Jan Thesleff

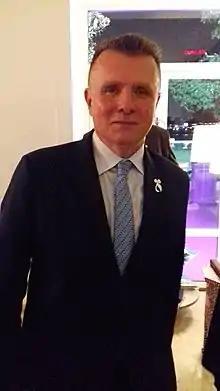

Jan Thesleff (born 6 January 1959 in Lund) is a Swedish diplomat. He has served as Swedish ambassador in a number of different countries since 2006.